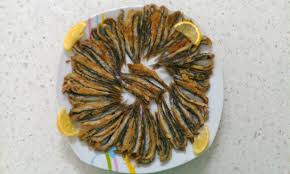
Yemek: hamsi